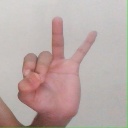
अक्षर: ण